Ubuntu version history

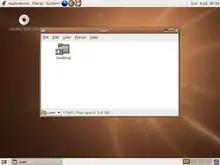
Ubuntu 5.04 ("Hoary Hedgehog")

Ubuntu 4.10 ("Warty Warthog"), released on 20 October 2004, is Canonical's first release of Ubuntu, building upon Debian, with plans for a new release every six months and eighteen months of support thereafter. It used the ext3 file system. Support ended on 30 April 2006. Ubuntu 4.10 was offered as a free download and, through Canonical's ShipIt service, was also mailed to users free of charge in CD format.